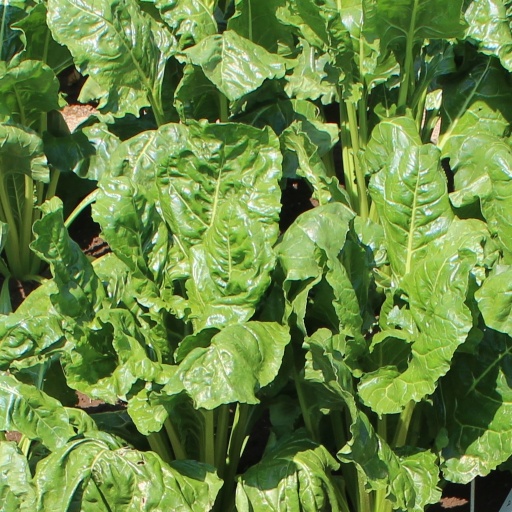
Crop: sugar beet